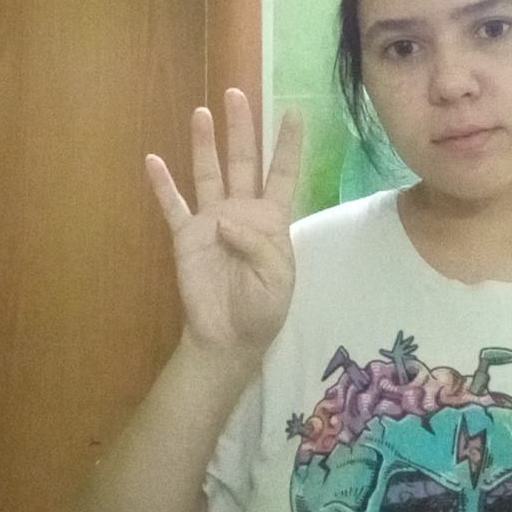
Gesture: four